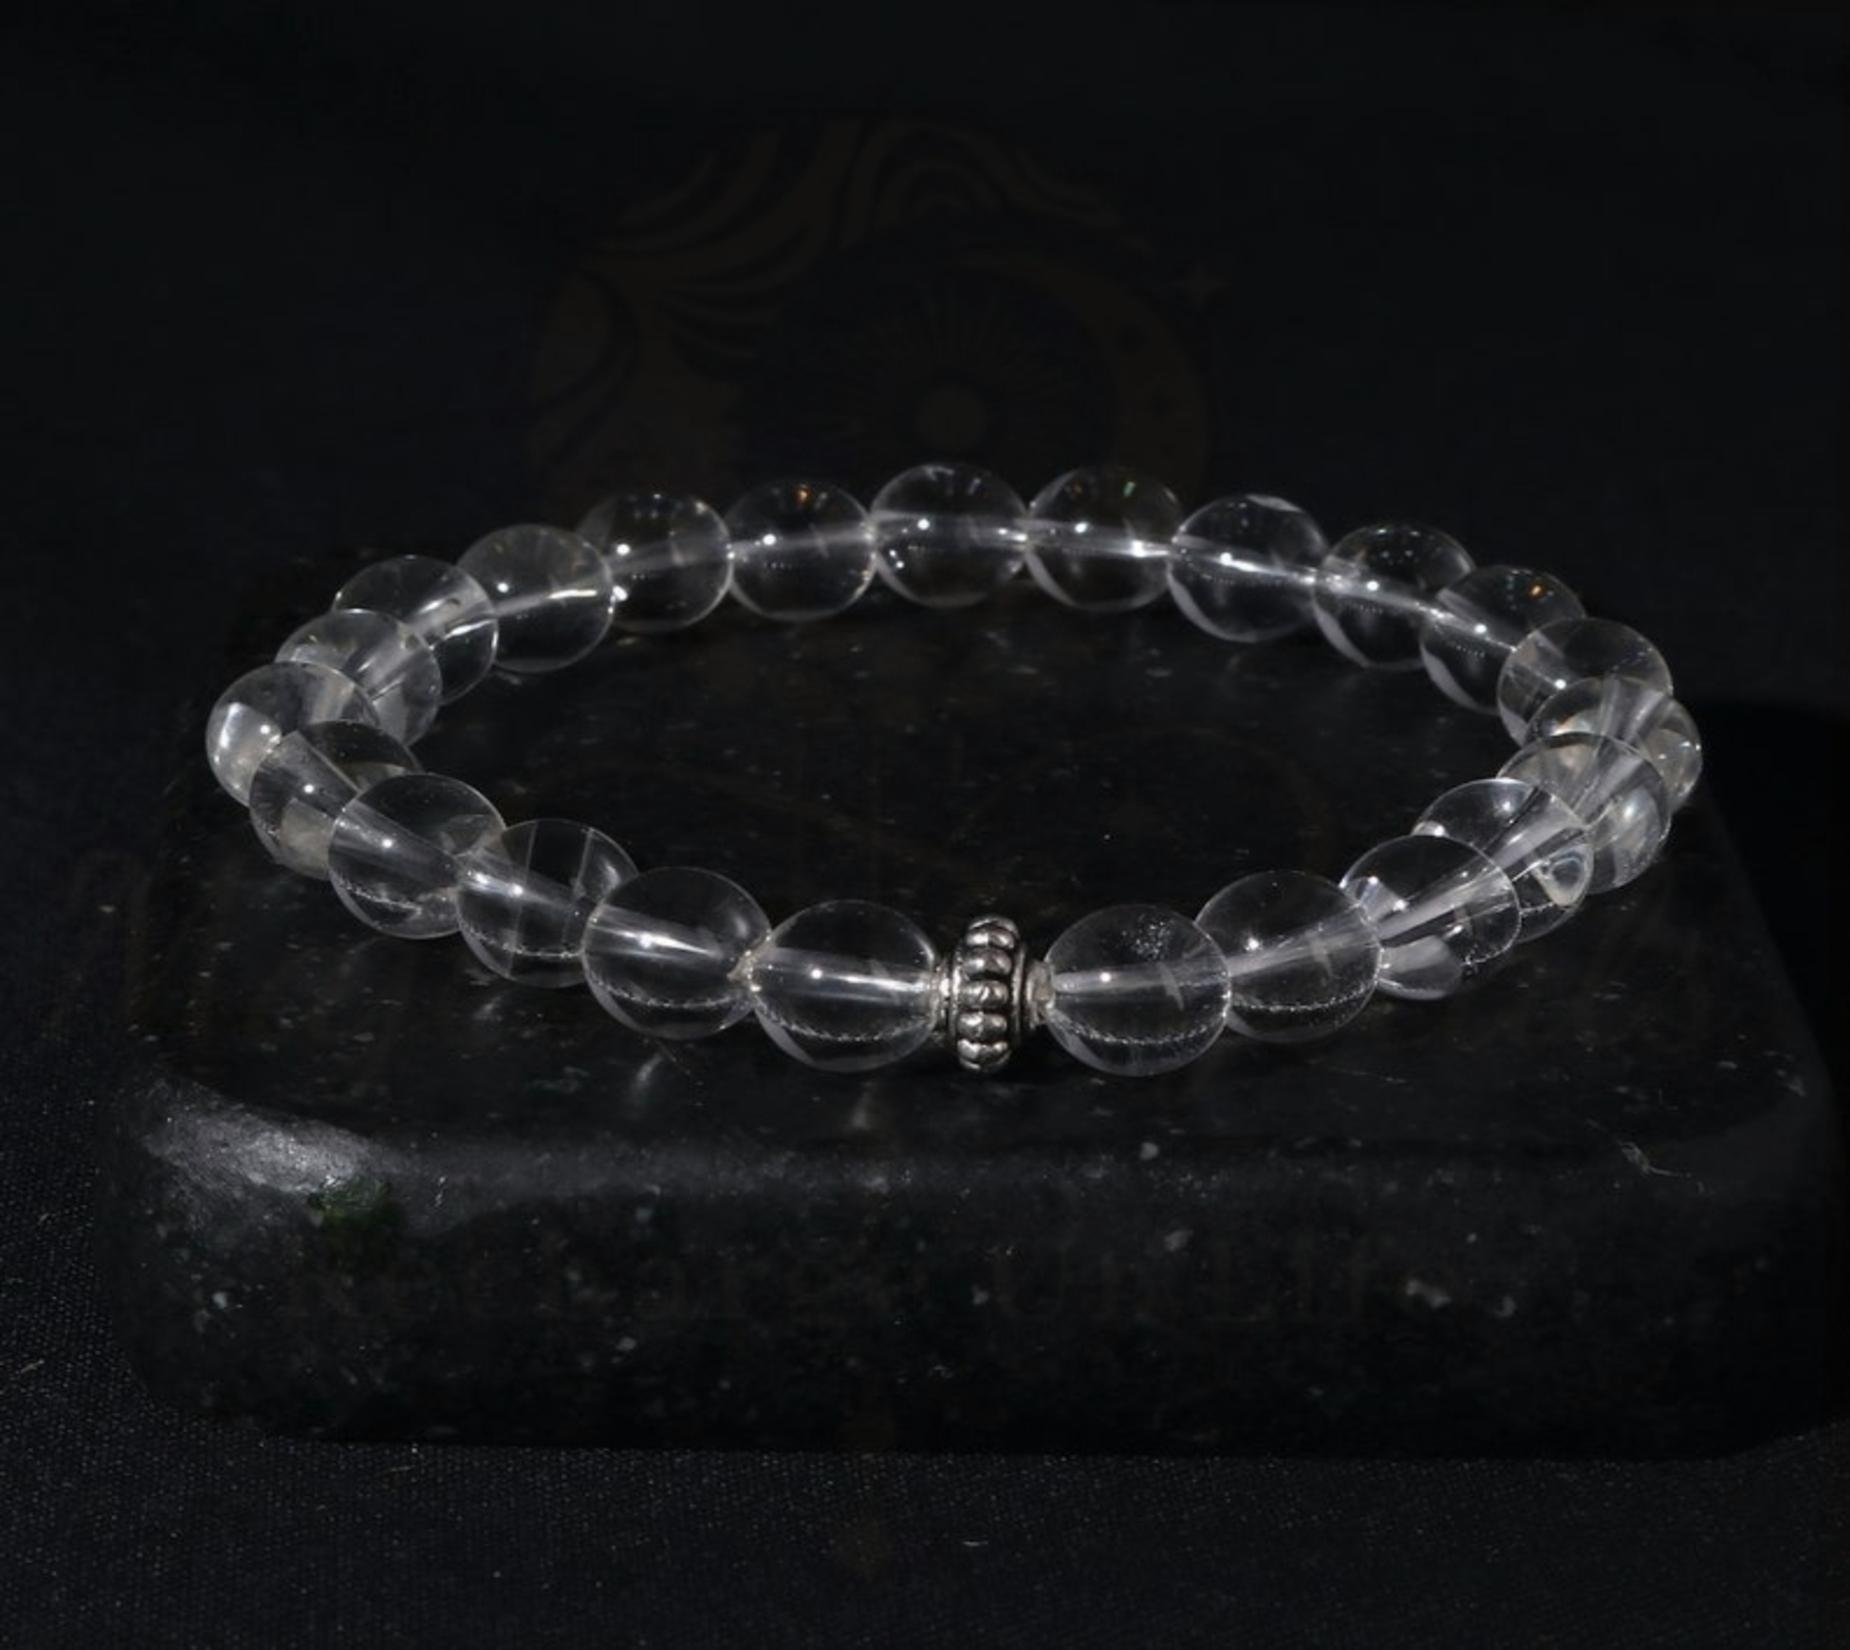
Majestic Crystals Clear Quartz Beaded Bracelet
Type: Bracelets & Bangles
Brand: Majestic Crystals
Price: Rs. 799
Majestic Crystals Clear Quartz Beaded Bracelet